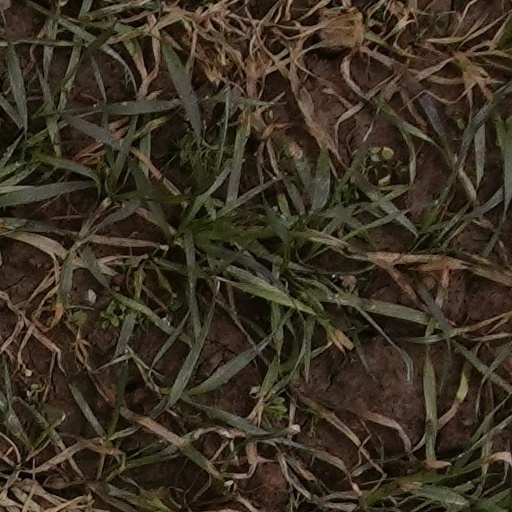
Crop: wheat